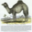
Label: camel